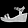
Label: Sandal